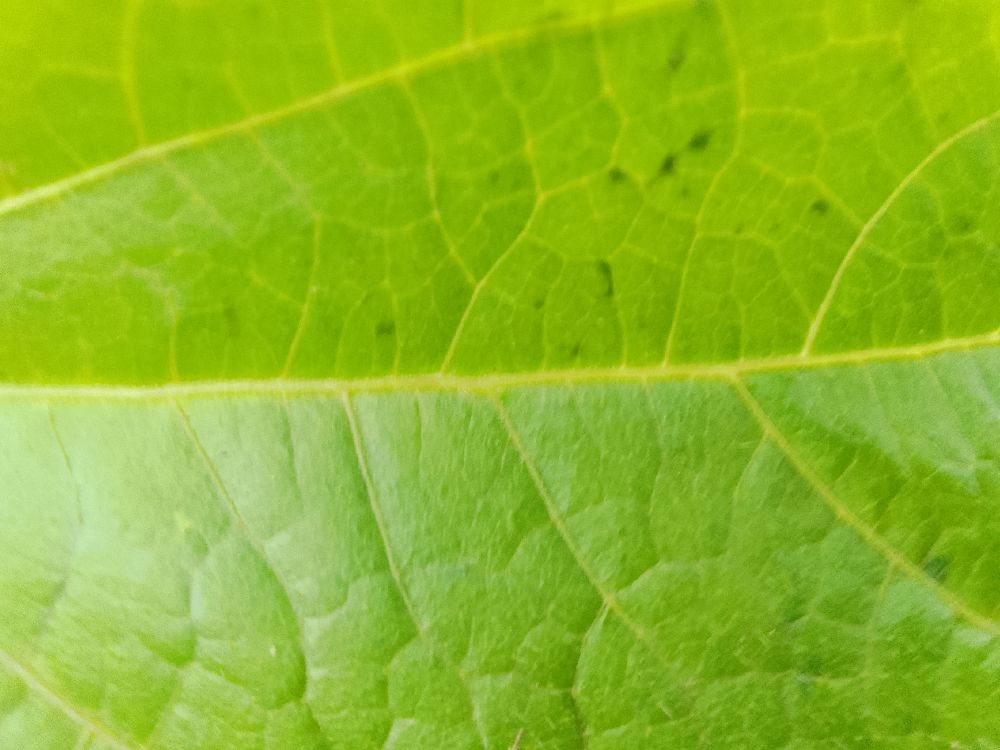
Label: healthy